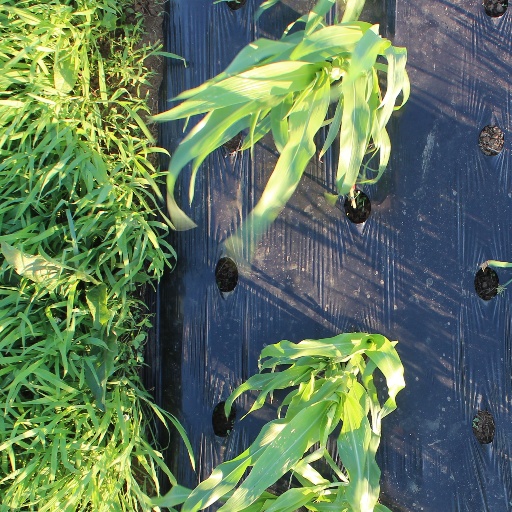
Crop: sorghum